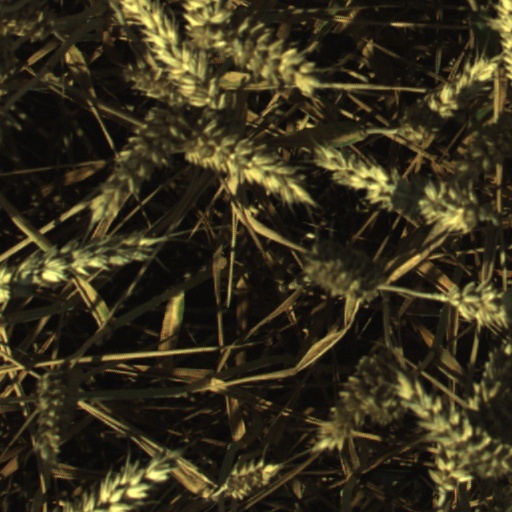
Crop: wheat